Johnny Clegg

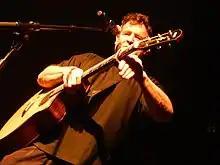
Clegg on stage in 2013

Clegg's song "Scatterlings of Africa" gave him his only entries in the UK Singles Chart, reaching No. 44 in February 1983 with Juluka and No. 75 in May 1987 as Johnny Clegg and Savuka. The following year the song was featured on the soundtrack to the 1988 Oscar-winning film "Rain Man".